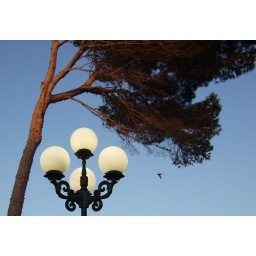
A weatherbeaten tree near the coast with light globes and a bird in flight.